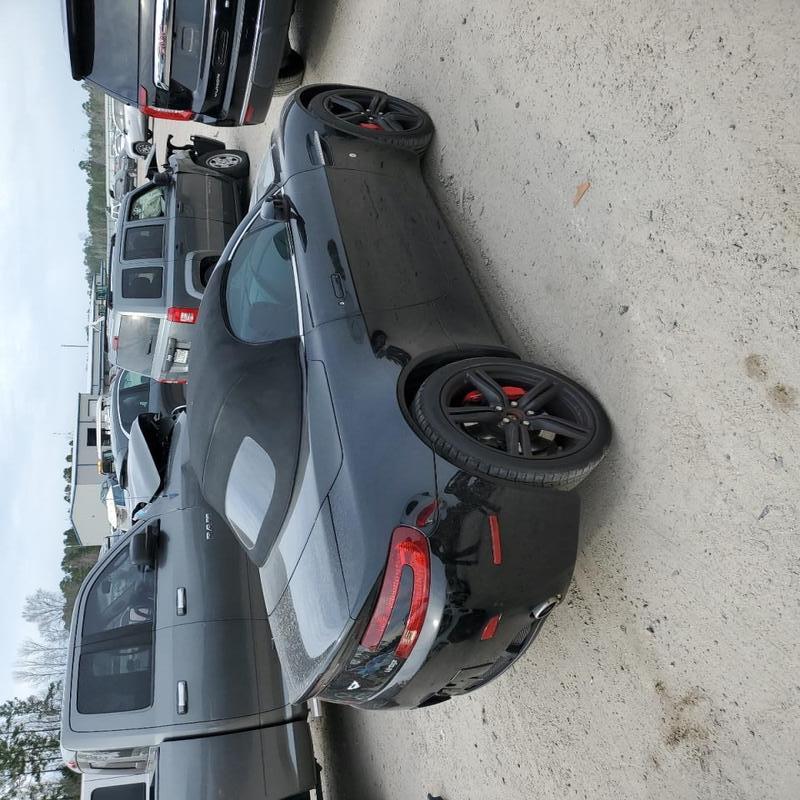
Aucun dommage détecté.
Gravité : aucun